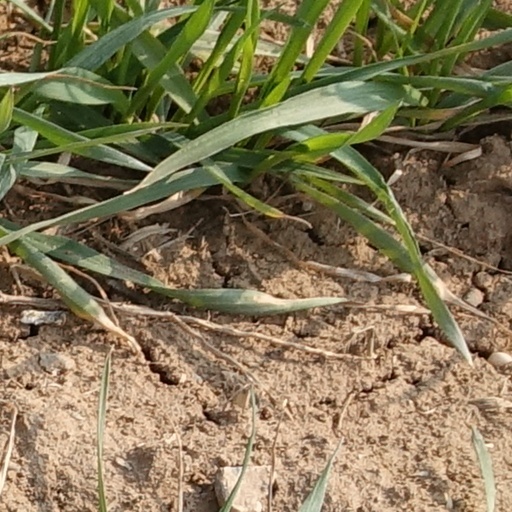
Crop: wheat